National Park Service Law Enforcement Rangers

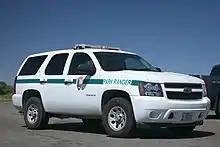
NPS law enforcement ranger Chevrolet Tahoe

As part of their law enforcement mission, law enforcement rangers carry firearms and defensive equipment, make arrests, execute search warrants, complete reports and testify in court. They establish a regular and recurring presence on a vast amount of public lands, roads, and recreation sites. The primary focus of their jobs is the protection of the parks' natural and cultural resources, protection of the hundreds of millions of annual visitors to national parks, and protection of NPS employees. To cover the vast and varied terrain under their jurisdiction, NPS employees use numerous types of vehicles, horses, aircraft, ATVs, snowmobiles, dirt bikes and boats.